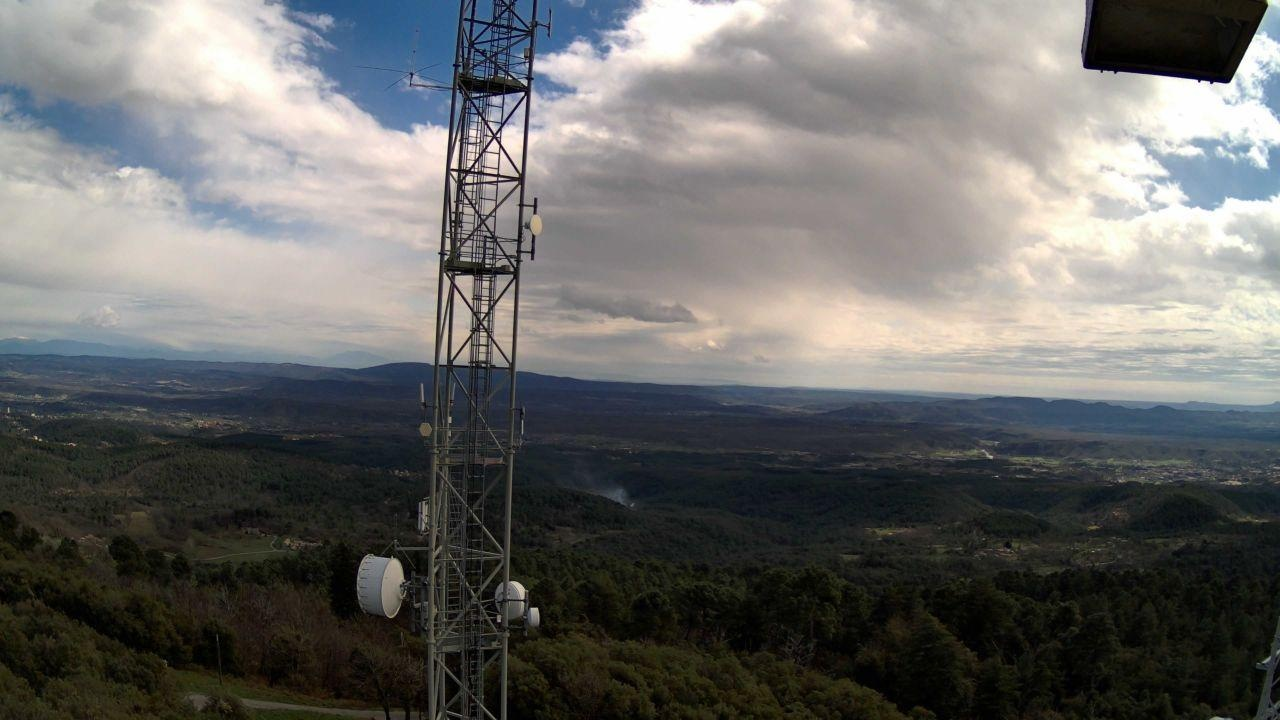
Fire: no
Smoke: yes